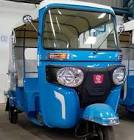
Vehicle type: Auto Rickshaws